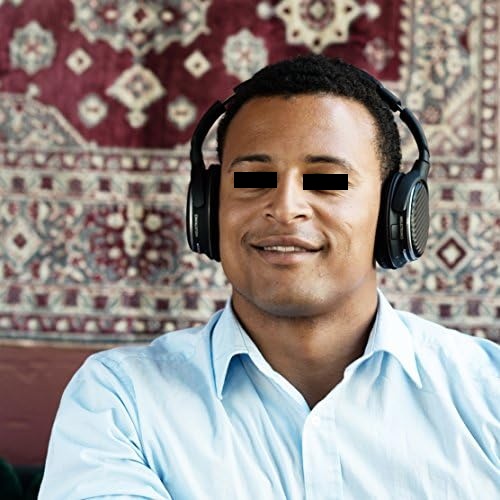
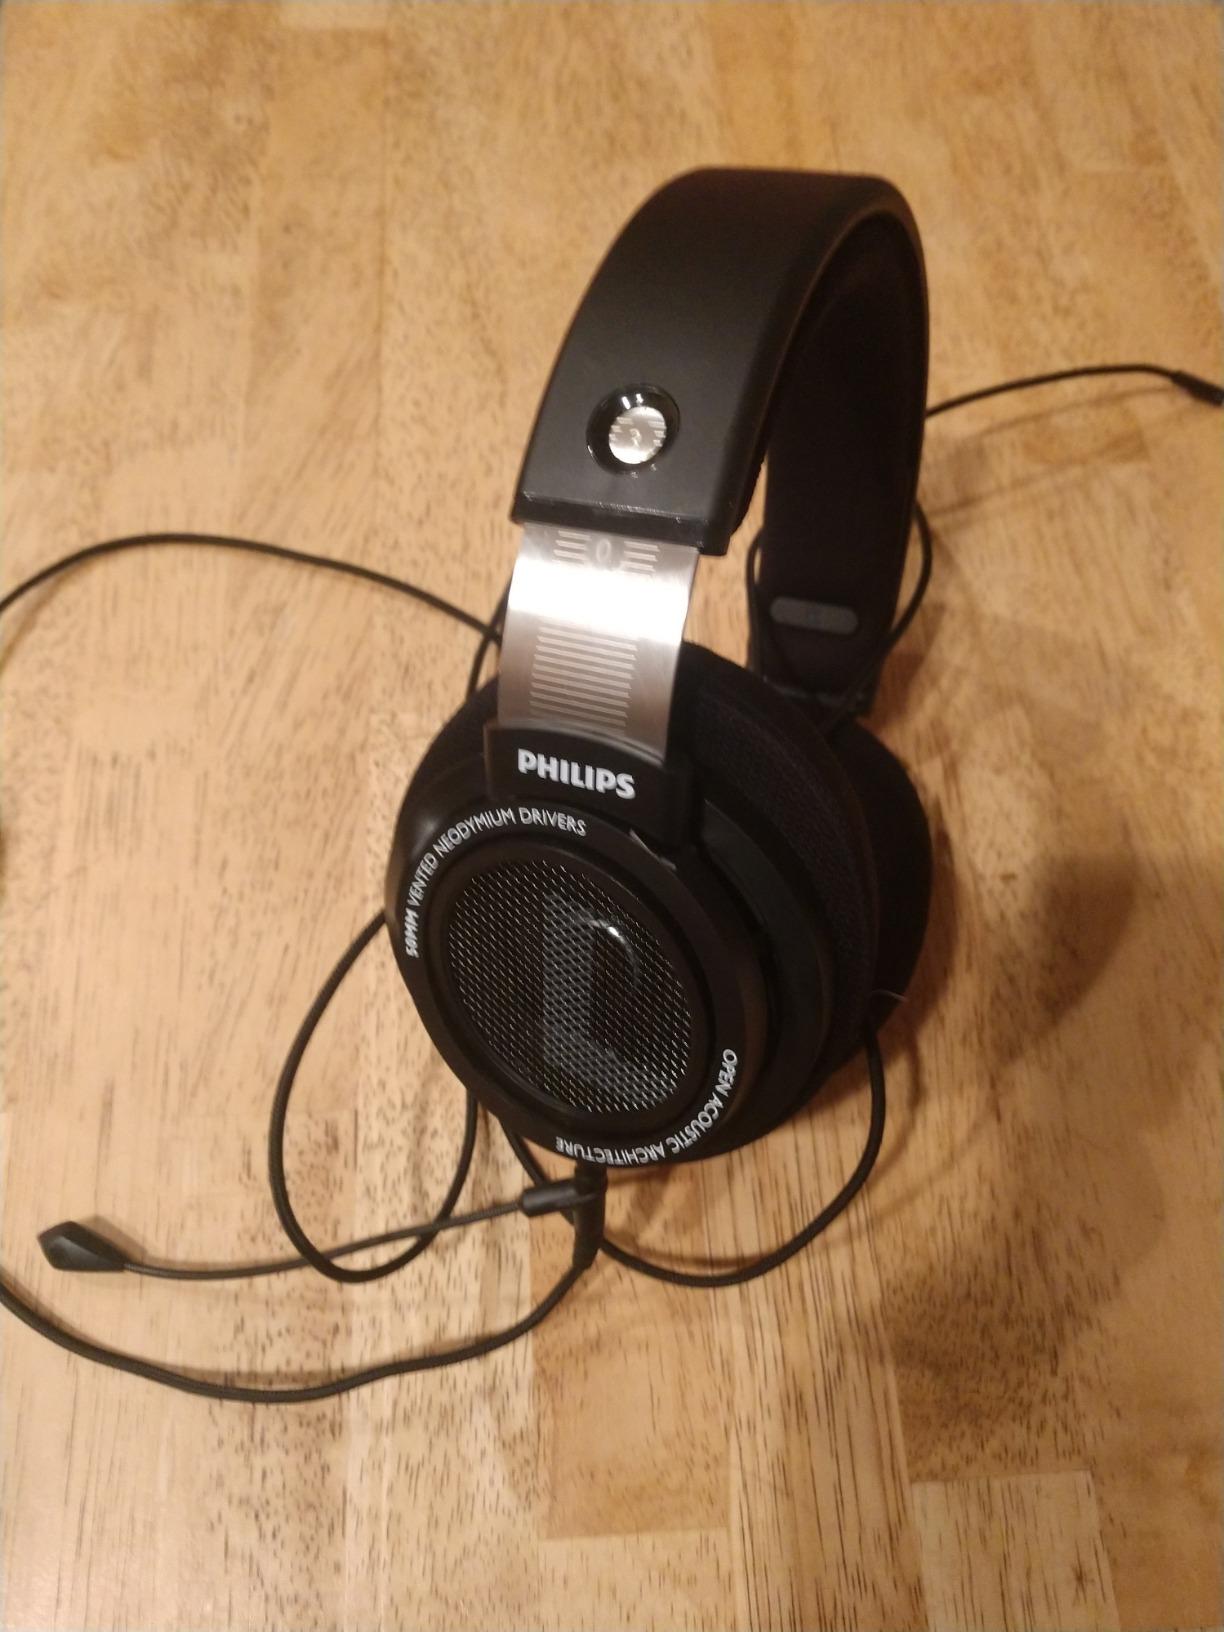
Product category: headphones
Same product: no